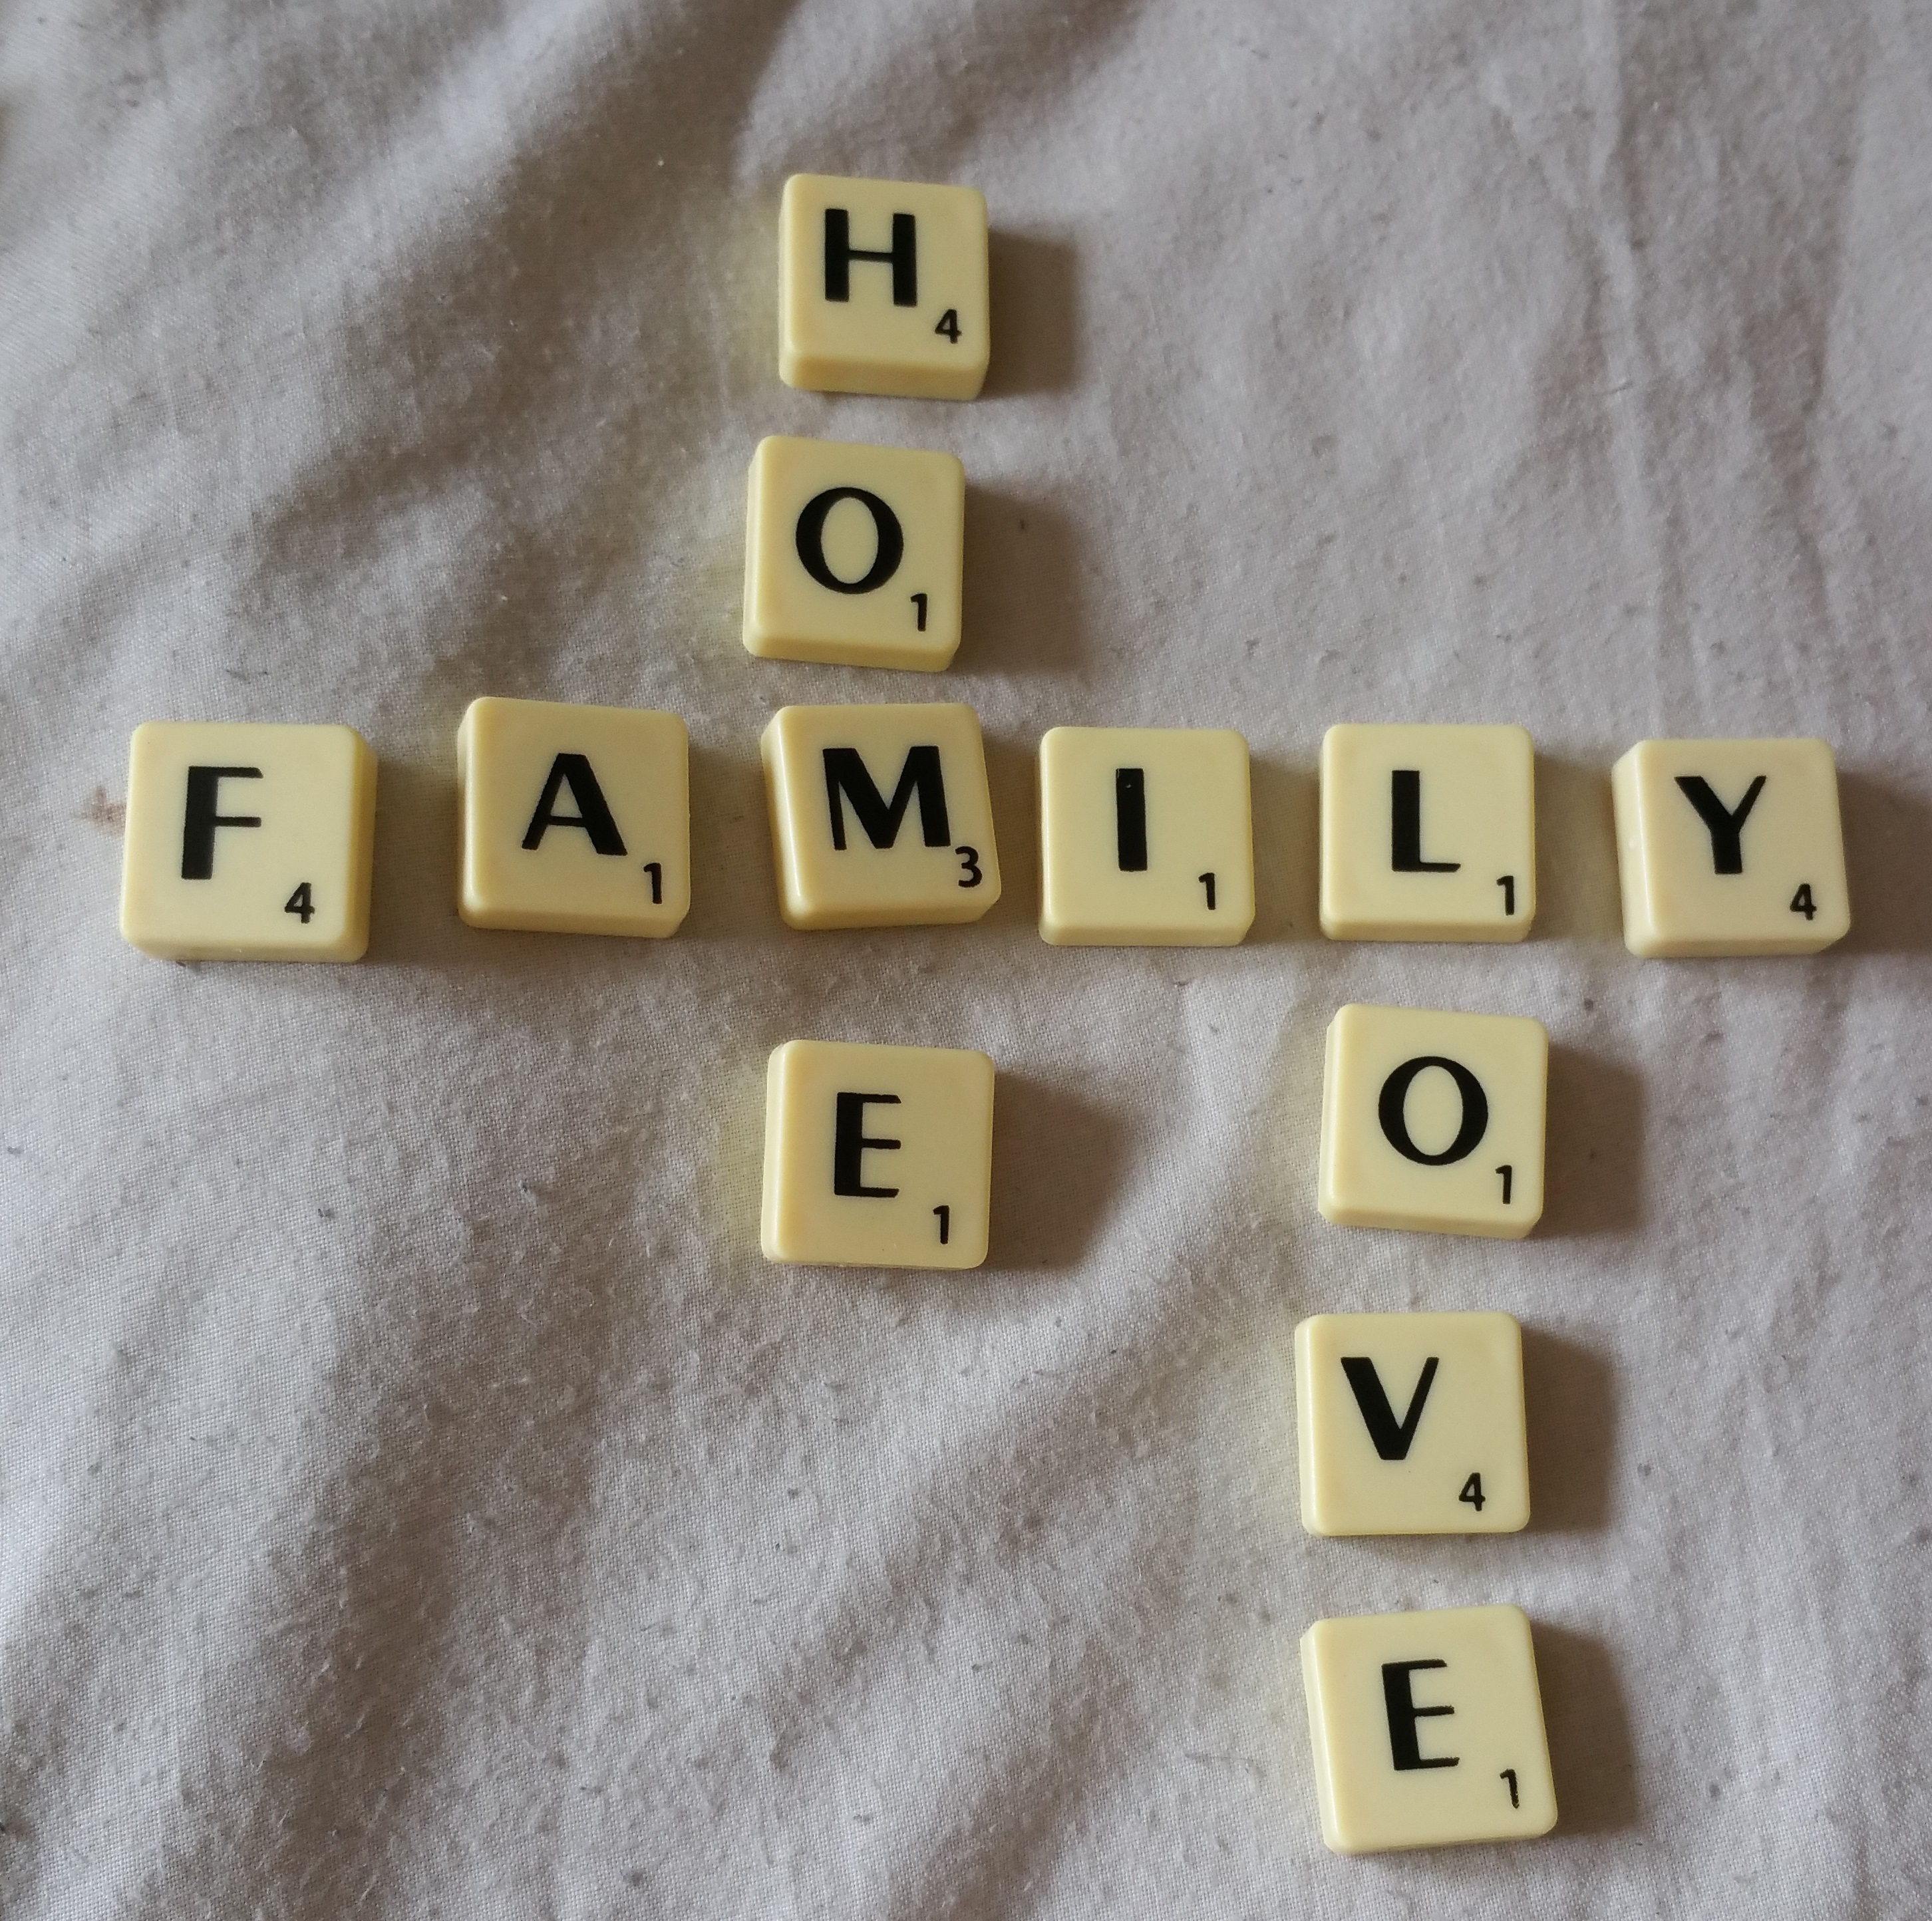
number, home, love, symbol, scrabble, font, family, text, tiles